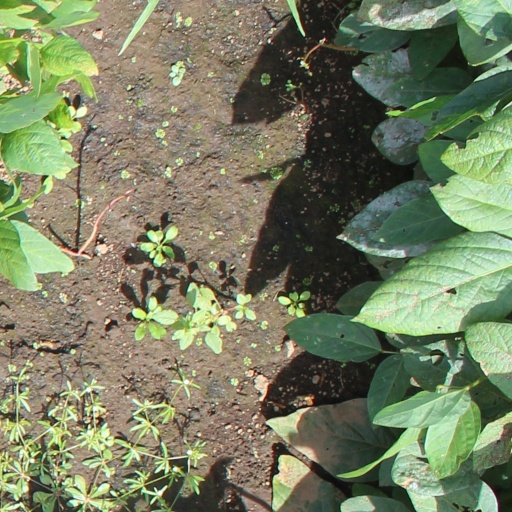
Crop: soybean